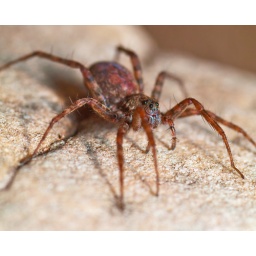
Found between some river rocks in a creek near the water line